Gif-sur-Yvette station

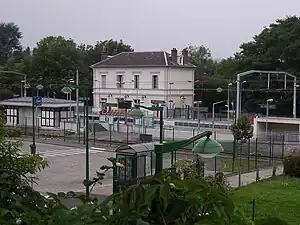
Gif-sur-Yvette station

Gif-sur-Yvette station is an RER B station in Gif-sur-Yvette, near Paris, France. It is one of two stations in Gif-sur-Yvette, the other is Courcelle-sur-Yvette.